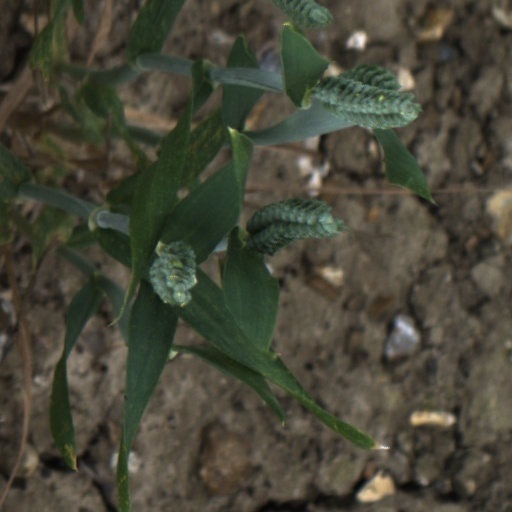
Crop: wheat